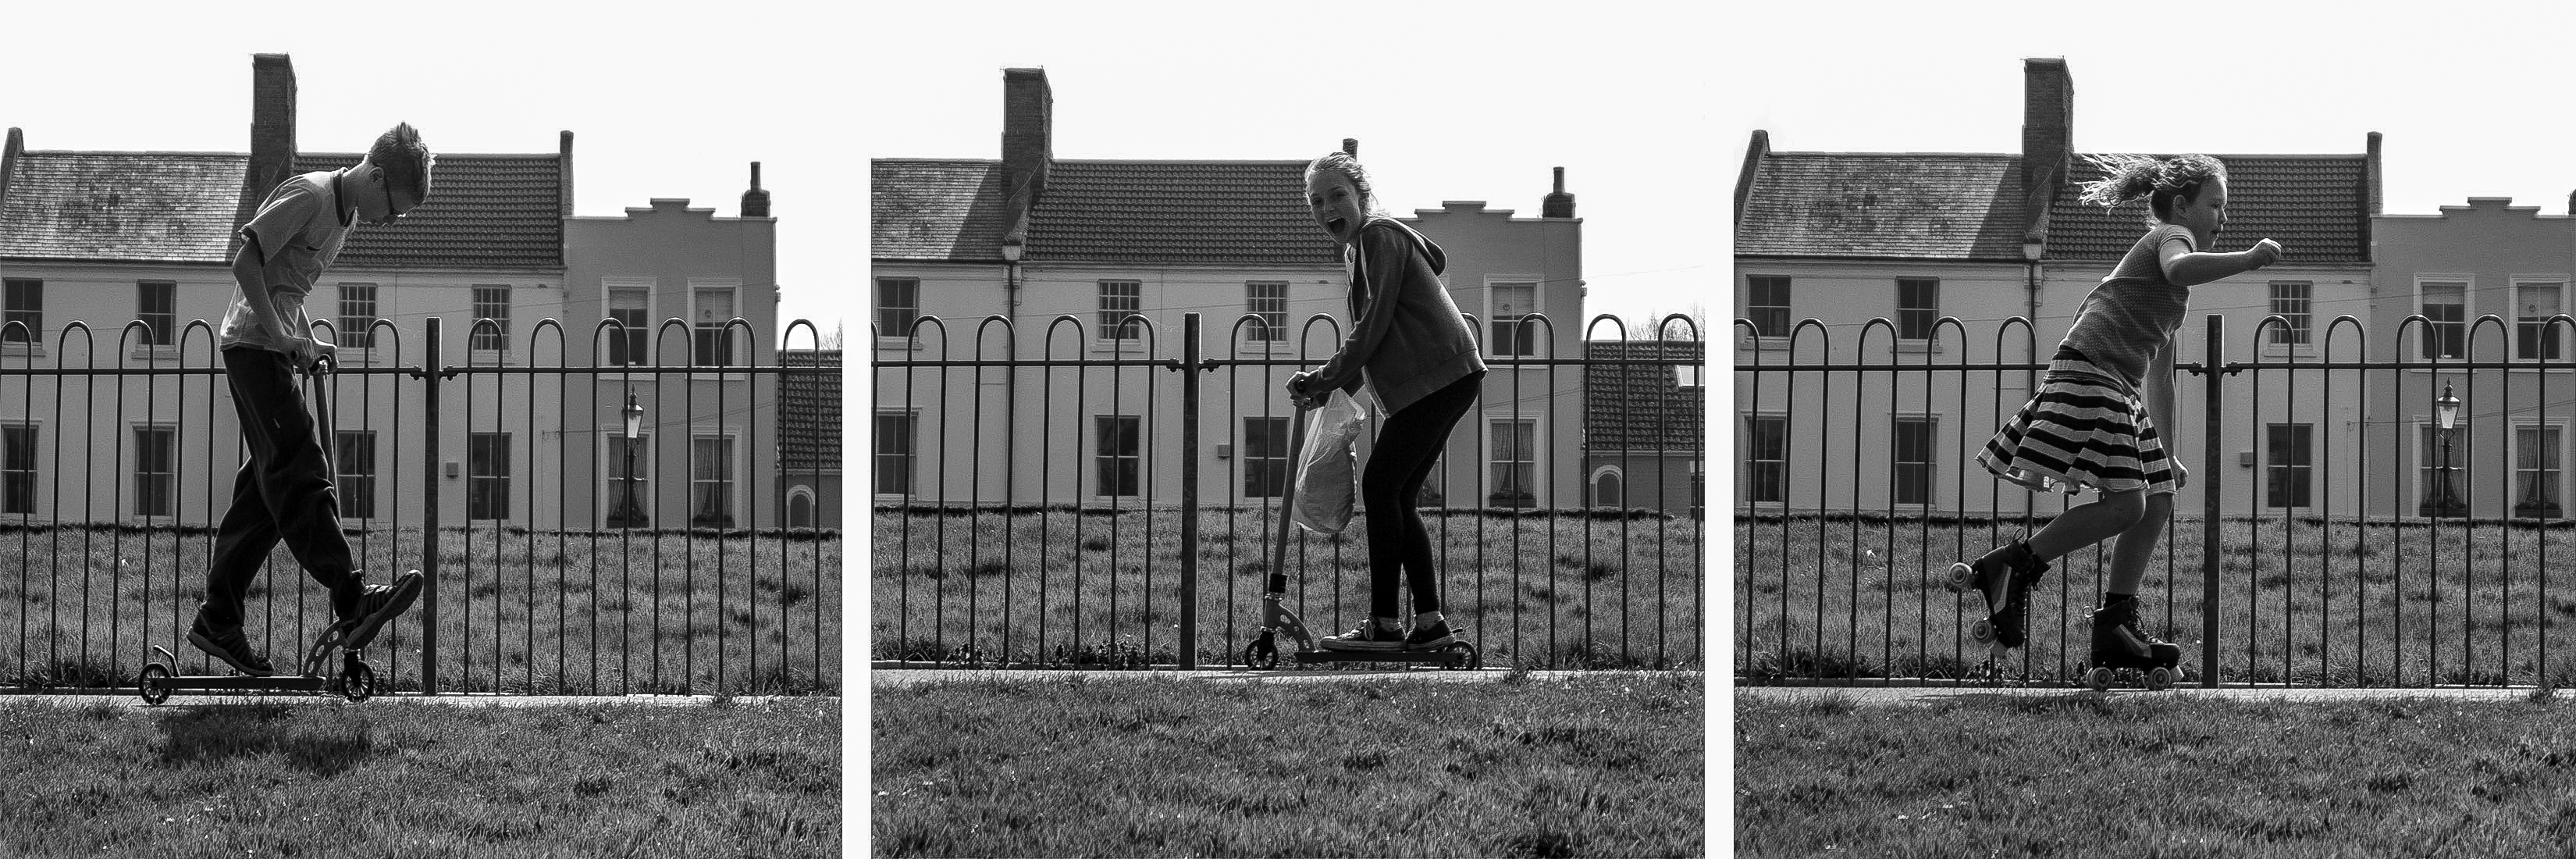
black and white, girl, white, street, photography, skate, boy, kid, city, spring, park, child, black, monochrome, blackwhite, kids, girls, children, scooter, spa, photograph, triptych, history, image, victoria, royal, roller, leamington, skates, urban area, monochrome photography